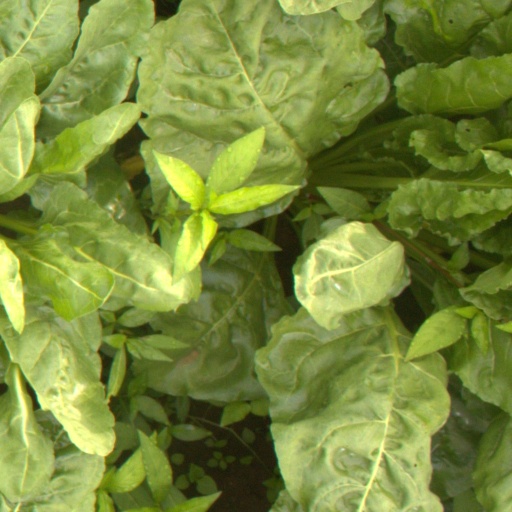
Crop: sugar beet